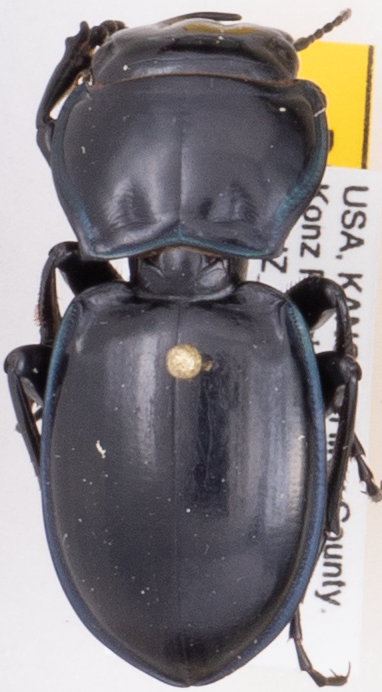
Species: Pasimachus elongatus
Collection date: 2015-08-17
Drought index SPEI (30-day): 0.318
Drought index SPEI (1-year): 0.454
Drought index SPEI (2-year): -0.27